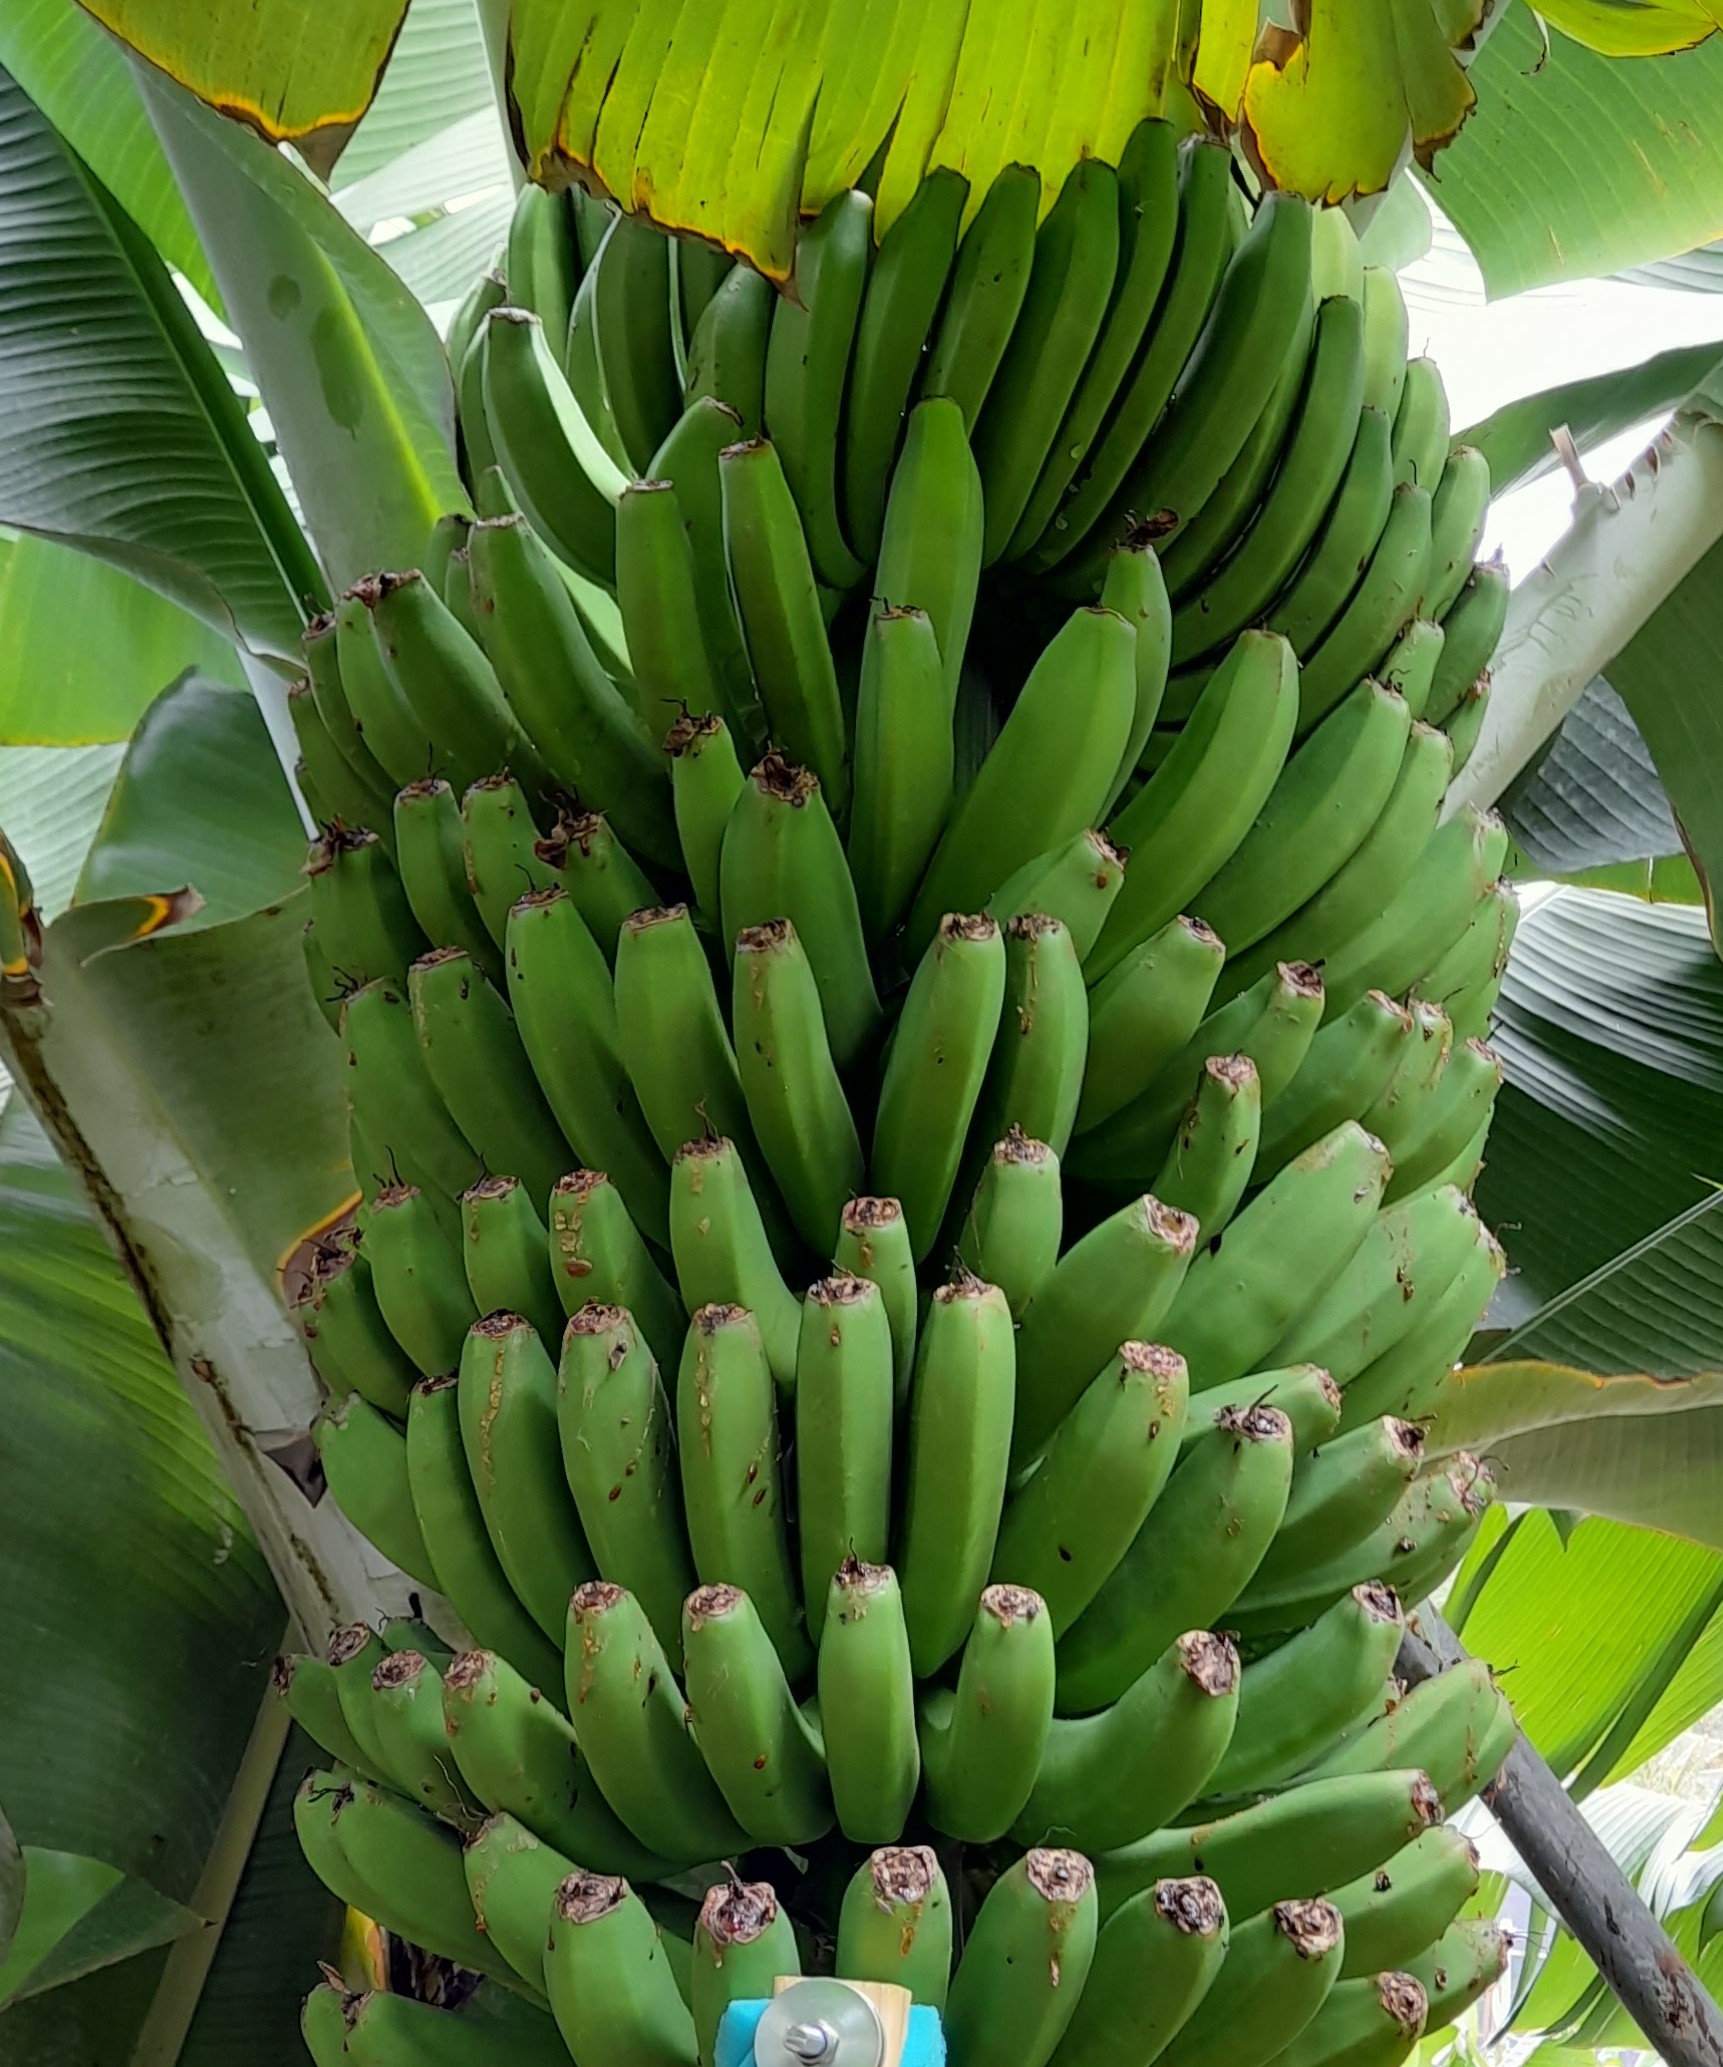
Label: Keep